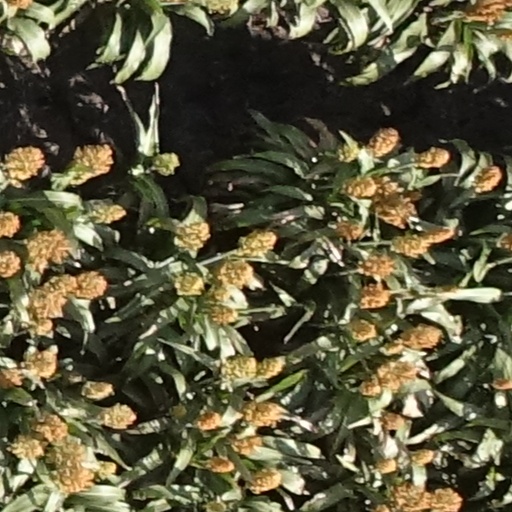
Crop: sorghum